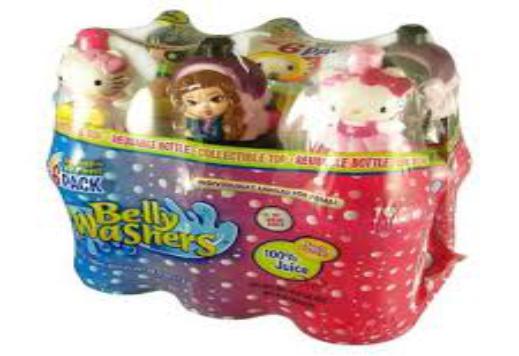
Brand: Bellywashers
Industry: Food